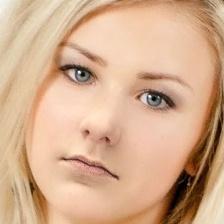
Label: faces